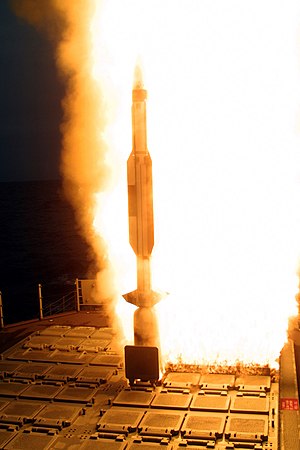
Vertical Launching System
Affyring af et SM-3 missil fra et Mk. 41 VLS på USS Lake Erie (CG-70)
Vertical Launching Systemet er et missilaffyringssystem der bliver anvendt i ubåde og krigsskibe overalt i verden. Missilerne bliver affyret vertikalt hvorefter de selv drejer i retning mod målet.